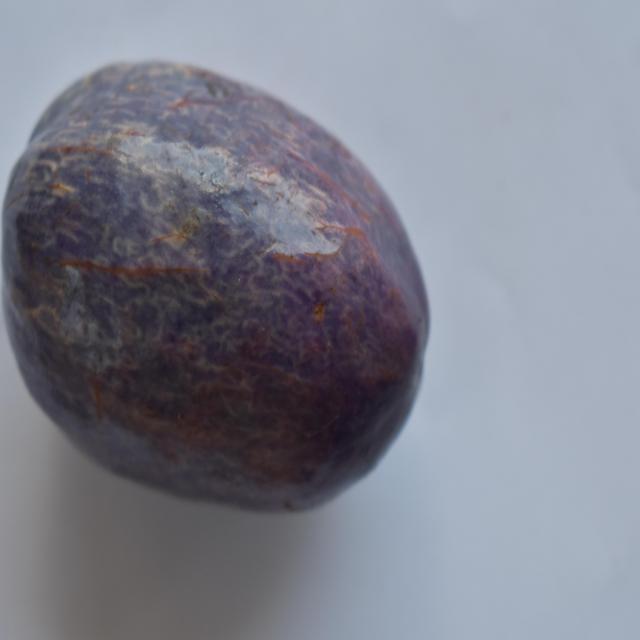
Plum grade: unaffected